UTC−03:30

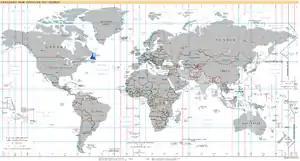
UTC−03:30: blue (December), orange (June), yellow (year-round), light blue (sea areas)

UTC−03:30 is an identifier for a time offset from UTC of −03:30. It is used in the Canadian province of Newfoundland and Labrador as Newfoundland Time Zone.